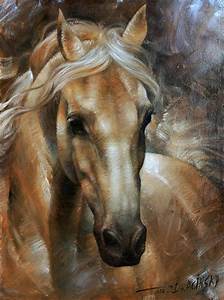
Label: cavallo